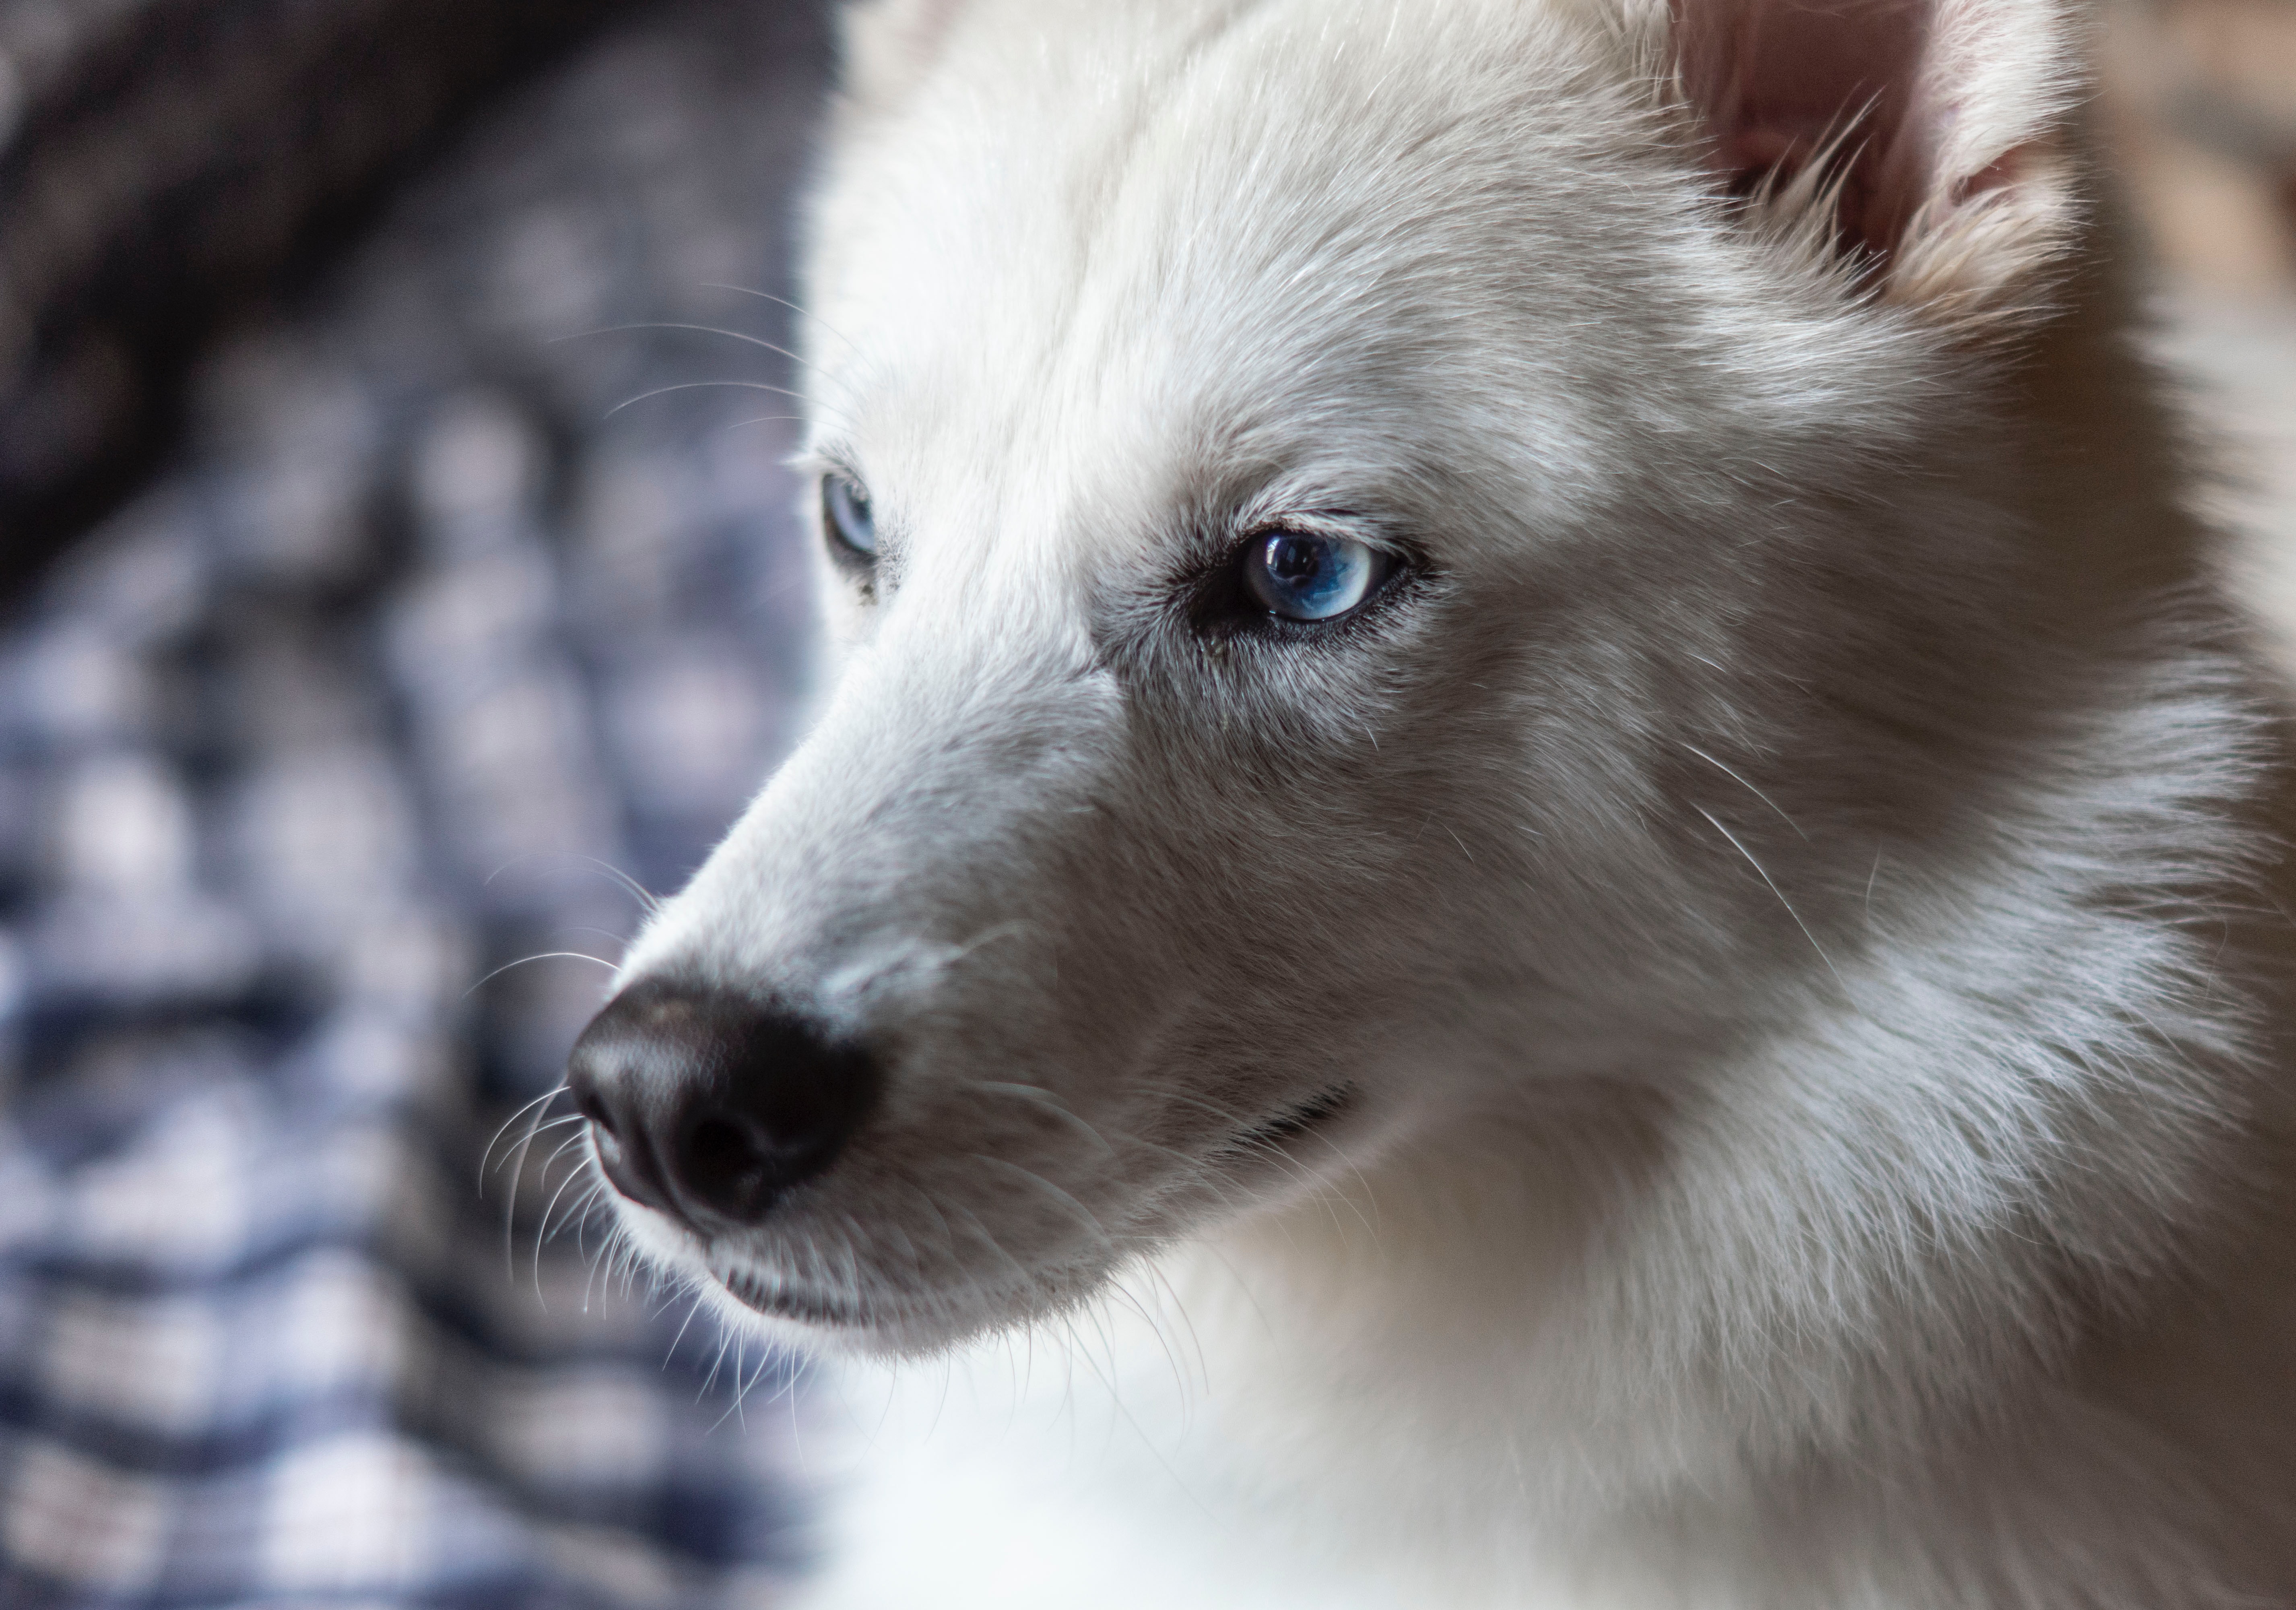
mammal, vertebrate, canidae, dog, dog breed, nose, snout, greenland dog, carnivore, berger blanc suisse, siberian husky, canadian eskimo dog, eye, close up, wolfdog, whiskers, kishu, canaan dog, korean jindo dog, norwegian buhund, kintamani, Indian Spitz, white shepherd, japanese spitz, sakhalin husky, fur, canis lupus tundrarum, puppy, samoyed, american eskimo dog, ancient dog breeds, non sporting group